Keynsham railway station

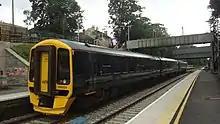
A Class 158 at Keynsham

Passenger services are operated by Great Western Railway.